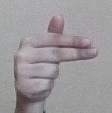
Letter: ghain